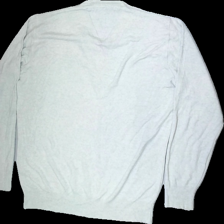
View: back
Type: Sweater
Category: Men
Brand: Ralph Lauren
Colors: White
Material: 100%acrylic
Pattern: Logo print
Cut: Regular, V-collar
Size: XXL
Season: Spring
Price range: 150-250
Recommended usage: Export